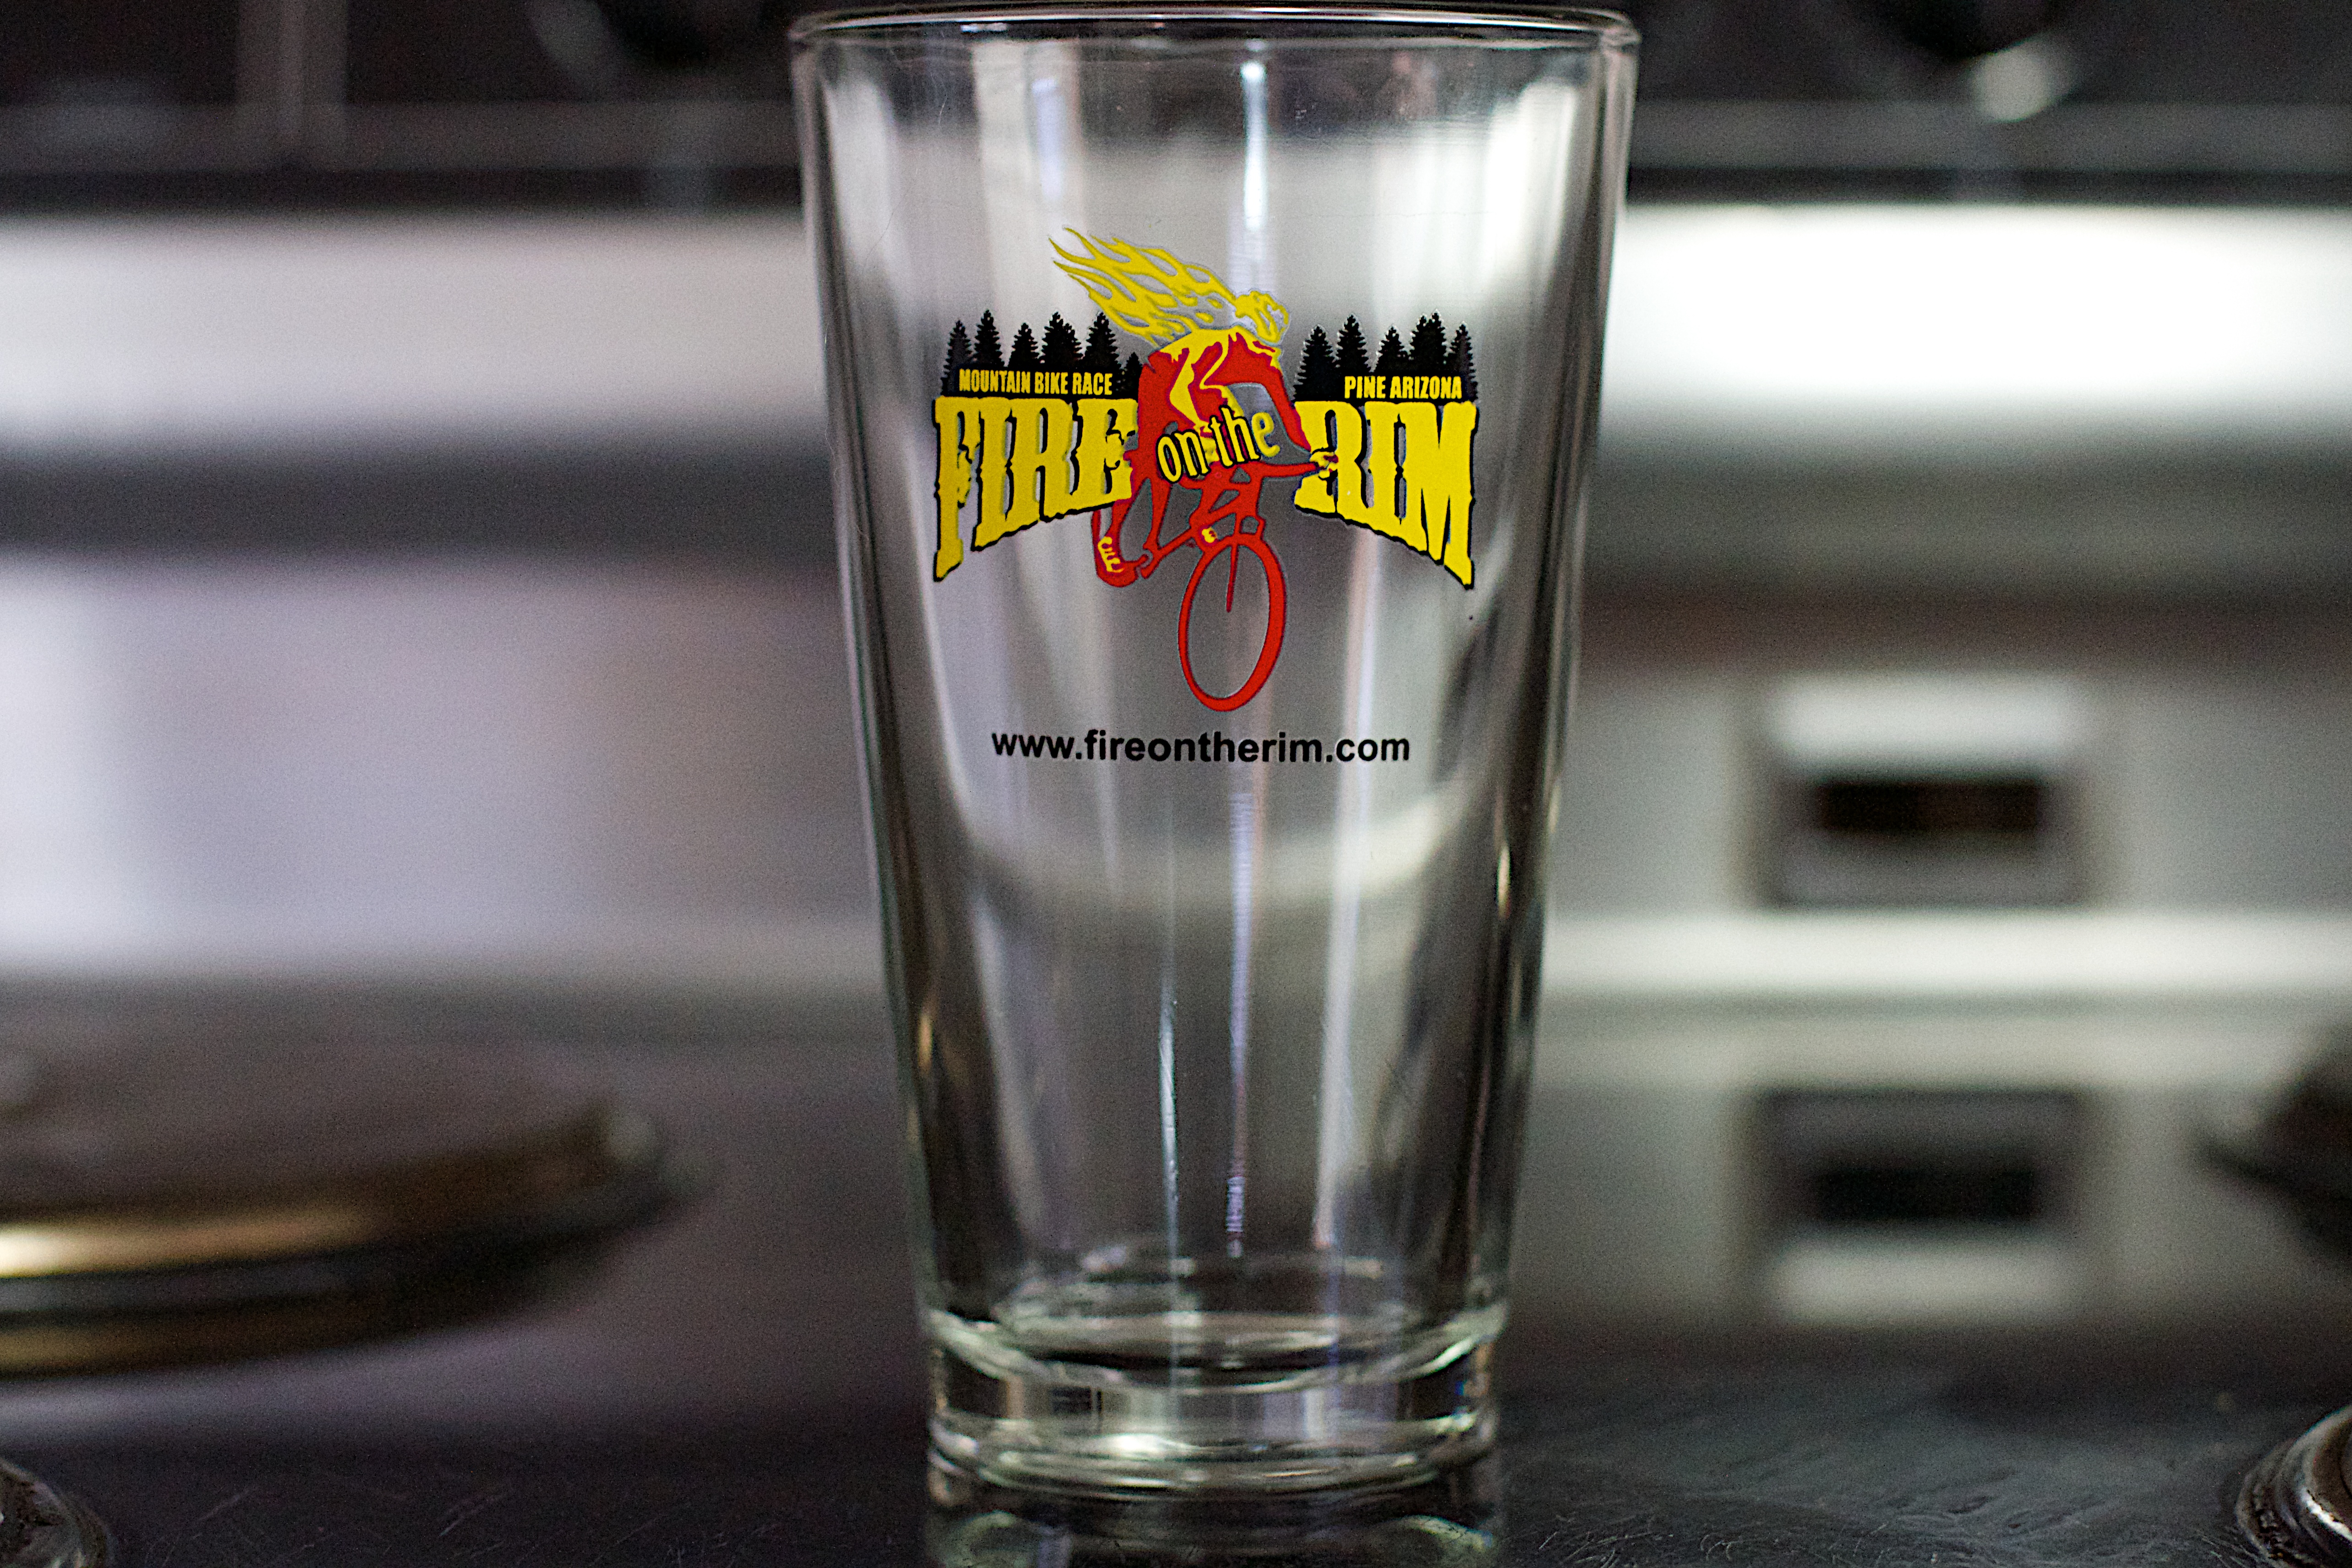
glass, drink, beer, liqueur, alcoholic beverage, beer glass, distilled beverage, pint us, pint glass